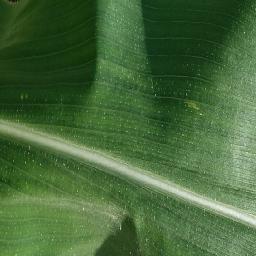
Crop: corn
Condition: (maize)_healthy